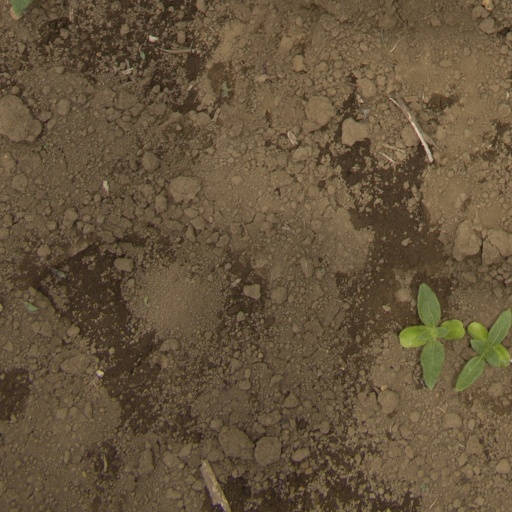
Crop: Jerusalem artichoke